Nicholas Sheehy

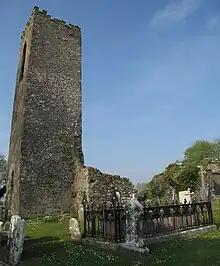
Fr. Sheehy's grave at Shanrahan cemetery, near Clogheen

Father Nicholas Sheehy (1728–1766) was an 18th-century Irish Roman Catholic priest who was executed on the charge of being an accessory to murder. Father Sheehy was a prominent and vocal opponent of the Penal Laws, which subjected the whole Catholic Church in Ireland to religious persecution, and as a vocal activist for Catholic Emancipation. His conviction was widely regarded as a judicial murder and was cited long afterwards as Irish jargon for a miscarriage of justice. Fr. Nicholas Sheehy is currently regarded as one of the Irish Catholic Martyrs.